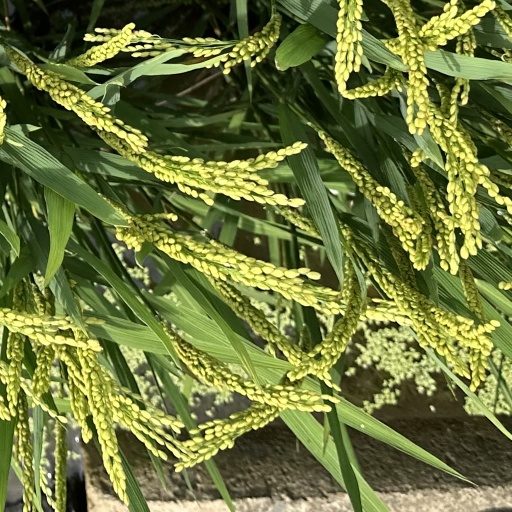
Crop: rice